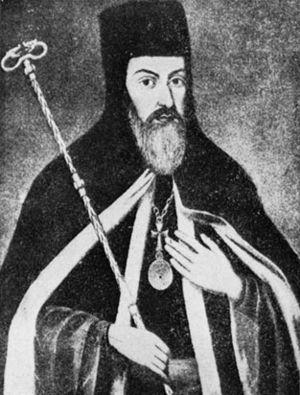
Petru Pavel Aron, alternativement Petru Pavel Aaron, de son nom laïc Petru Aron est l'une des figures de la renaissance culturelle roumaine et un évêque de l'Église grecque-catholique roumaine entre 1752 et 1764.